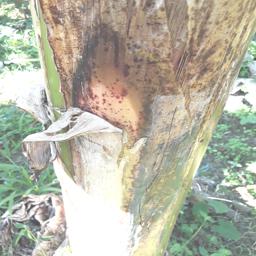
Label: PSEUDOSTEM WEEVIL